Castle Crashers

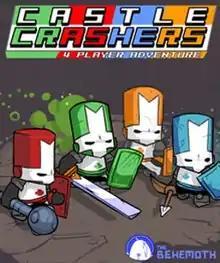

Castle Crashers is a beat 'em up video game developed and published by The Behemoth for the Xbox 360. It was originally released on August 27, 2008 by Microsoft Game Studios via Xbox Live Arcade as part of the Xbox Live Summer of Arcade. A PlayStation 3 version was released in North America on August 31, 2010, and November 3, 2010, in Europe via the PlayStation Network. A Microsoft Windows and OS X version, exclusive to Steam, was released on September 26, 2012. The game is set in a fictional medieval universe in which a dark wizard steals a mystical crystal and captures four princesses. Four knights are charged by the king to rescue the princesses, recover the crystal, and bring the wizard to justice. The game includes music created by members of Newgrounds.